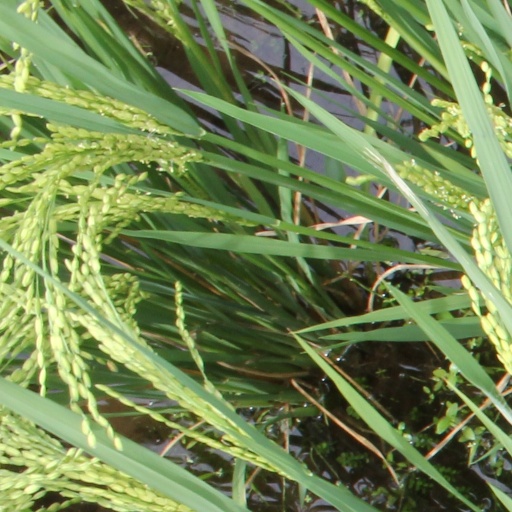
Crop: rice